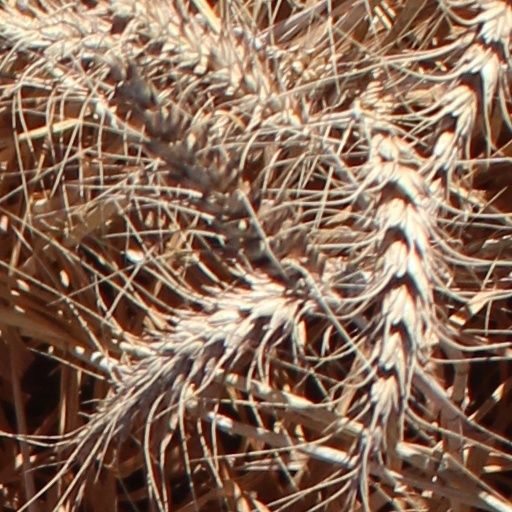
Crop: wheat